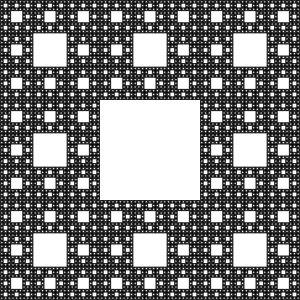
Un algorithme récursif est un algorithme qui résout un problème en calculant des solutions d'instances plus petites du même problème. L'approche récursive est un des concepts de base en informatique.